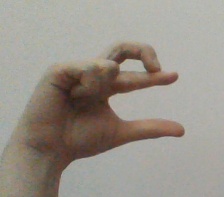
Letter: thal